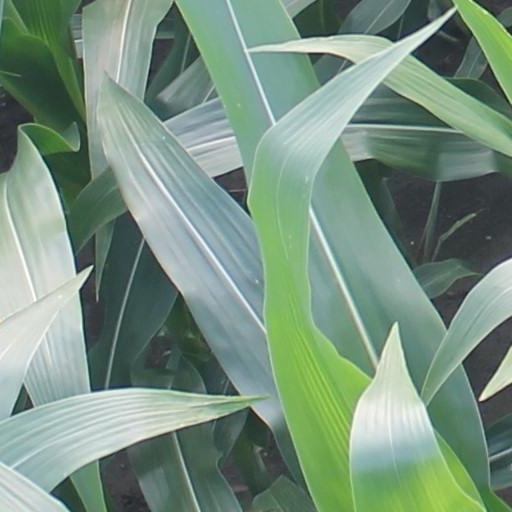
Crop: maize; corn